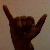
The image shows a hand gesture representing the letter 'Y' in Indian Sign Language.